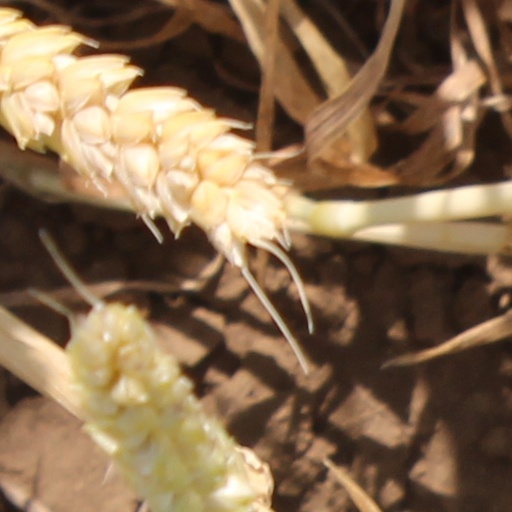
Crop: wheat